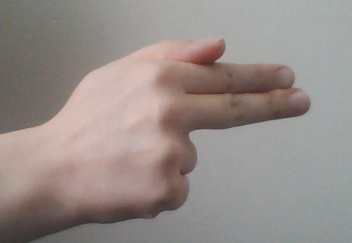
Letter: ghain